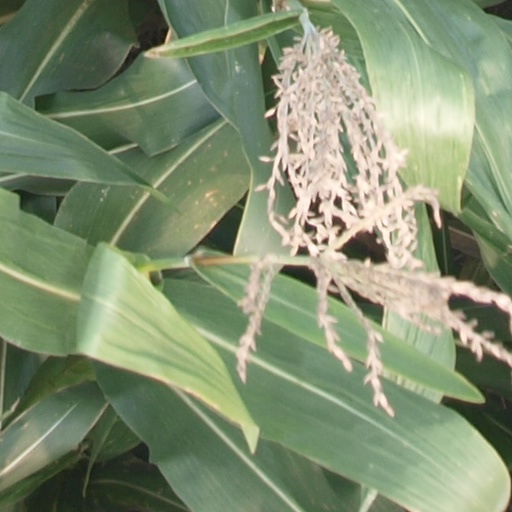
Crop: maize; corn